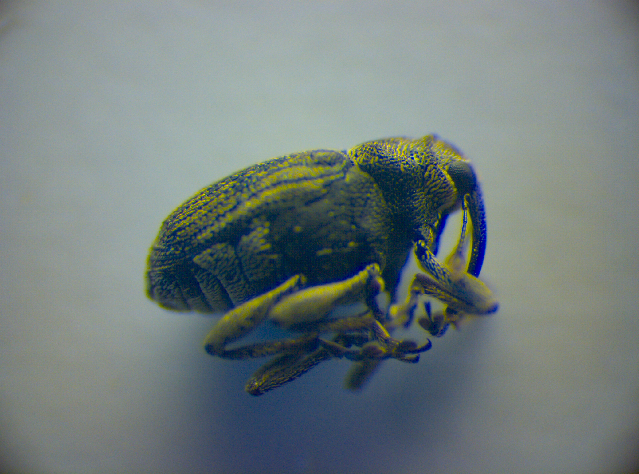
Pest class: Cabbage_seedpod_weevil